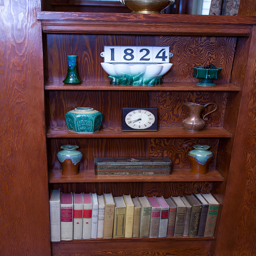
A wooden bookshelf with books, vases, and a clock on it.
A book sh elf filled with lots of books.
A bookshelf with books and other knick knacks
A various containers, an address plate, and some old books fill a wooden shelf.
A bookcase with books and knick knacks on display.